Frank Sargent (sports executive)

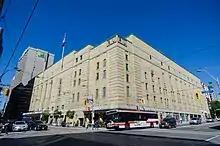
Building exterior

Sargent was elected president of the CAHA on April 21, 1942, to succeed George Dudley. He announced that the CAHA had profited nearly $15,000 from the 1942 playoffs, which he distributed to teams based on games played. The CAHA generated most of its playoffs profit from the 1942 Memorial Cup, more than three times the profit compared to the 1942 Allan Cup. The CAHA also approved grants to each of its provincial branches for the development of minor ice hockey, and agreed to distribute funds according to a survey of minor ice hockey organizations completed by W. B. George of the Ottawa District Hockey Association. The CAHA later allocated $9,000 towards promotion of minor ice hockey.